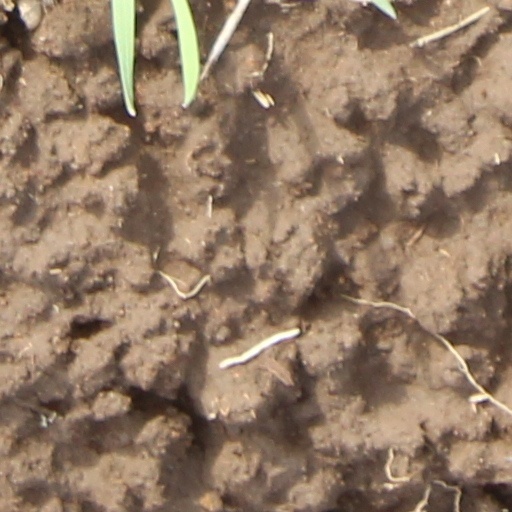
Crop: wheat